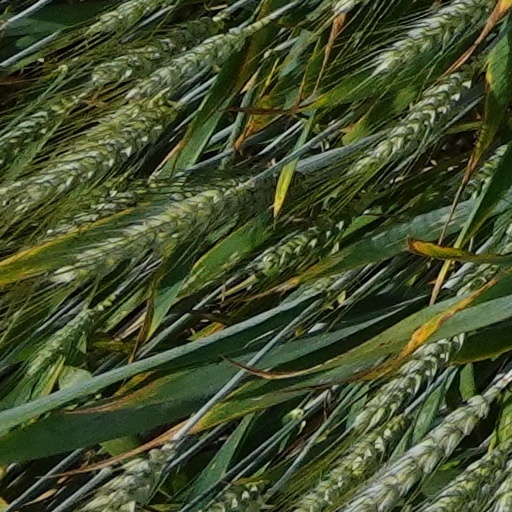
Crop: wheat